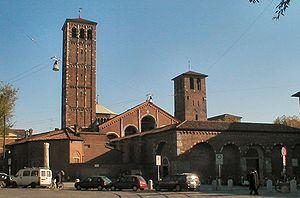
La République ambrosienne, en italien Repubblica Ambrosiana, est le nom du gouvernement républicain créé à Milan, en 1447, par un groupe de nobles et de juristes de l'université de Pavie, gibelins et viscontiens, à la suite du vide laissé par la mort du duc de Milan, Philippe Marie Visconti. Elle dure jusqu'au 25 mars 1450, date à laquelle, Francesco Sforza devient de fait duc de Milan.